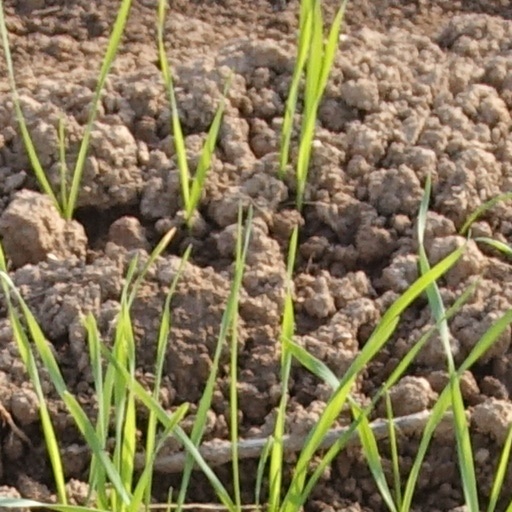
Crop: wheat